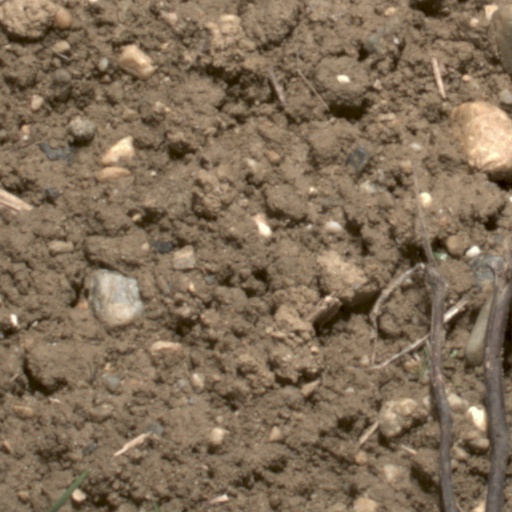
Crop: wheat